Liam Norberg

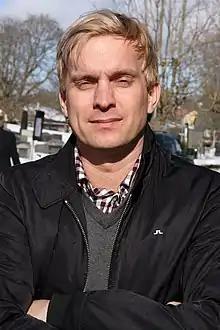
Norberg in 2010

Magnus Liam Norberg (born Lars Magnus Norberg, 30 December 1969) is a Swedish actor, author, artist, and former criminal. He has acted in several films before and after his imprisonment, such as "Sökarna" and "Blodsbröder". He was involved in two major robberies in the 1990s and served time in prison for both. Since his release, he has lectured about his Christian faith and continued his acting career, as well as writing and publishing several books about his life experiences.